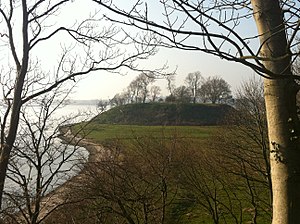
Hindsgavl Slot
Hindsgavl Voldsted, ruinresterne af Middelalderborg fra 1200-tallet
Udsigt over Hindsgavl Voldsted, marts 2014
Hindsgavl Slot er en herregård og tidligere kongsgård og stamhus på en halvø i Vends Herred vest for Middelfart. Den nuværende bygning blev opført i 1784 efter tegninger af Hans Næss, slottet ligger tæt ved Hindsgavl Voldsted.